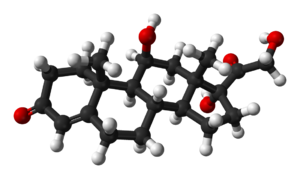
Le cortisol est une hormone stéroïde sécrétée par la zone fasciculée du cortex de la glande surrénale à partir du cholestérol, sous la dépendance de l'ACTH hypophysaire. Ses fonctions ou actions principales sont :